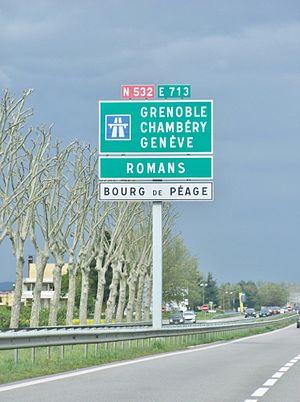
Route nationale RN 532 pour Grenoble à la sortie de Valence dans la Drôme.
La route nationale 532, ou RN 532, ou encore N 532, est une route nationale française reliant Valence à l'autoroute A49. Ce tronçon à 2×2 voies constitue une partie du périphérique valentinois et se trouve sur la route européenne 713.